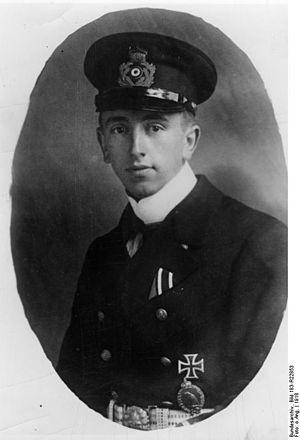
Une victoire aérienne est une action militaire consistant à abattre un aéronef ennemi en vol. Un avion civil abattu en vol n'est bien sûr pas considéré comme tel ; on parle alors de catastrophe aérienne.
Theodor "Theo" Osterkamp est un pilote de chasse allemand qui a combattu durant les deux guerres mondiales. Diplômé des Études Forestières, il commence sa carrière aéronautique en s'engageant comme observateur lors de la Première Guerre mondiale mais il découvre sa voie en 1917 en devenant pilote de chasse.